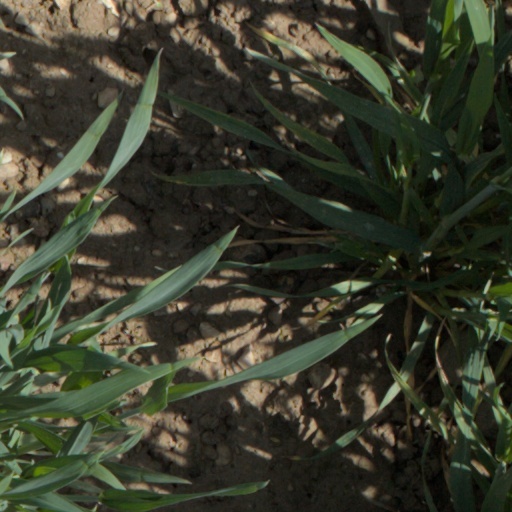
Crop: wheat